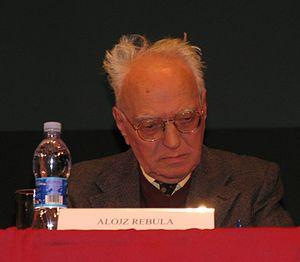
Alojz Rebula, né le 21 juin 1924 à Duino-Aurisina et mort le 23 octobre 2018 à Topolšica, est un dramaturge, essayiste et traducteur slovène. Il est considéré comme l'un des plus grands auteurs de la littérature slovène.